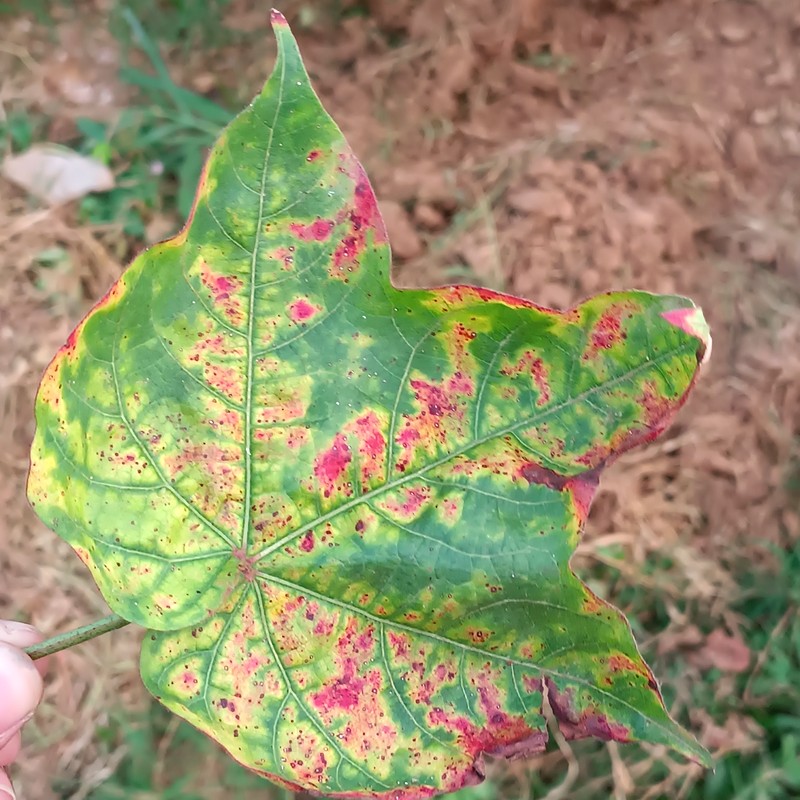
Label: Leaf Redding